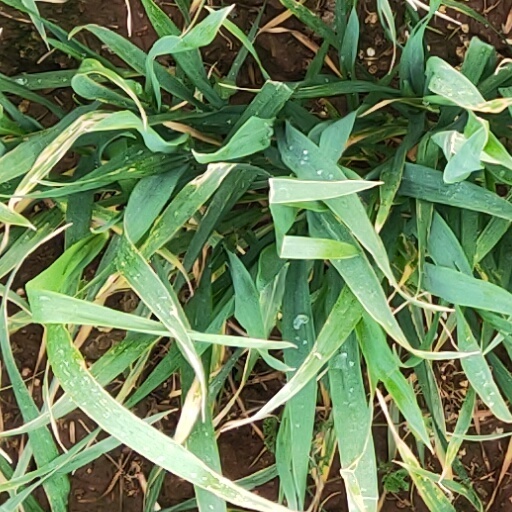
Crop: wheat